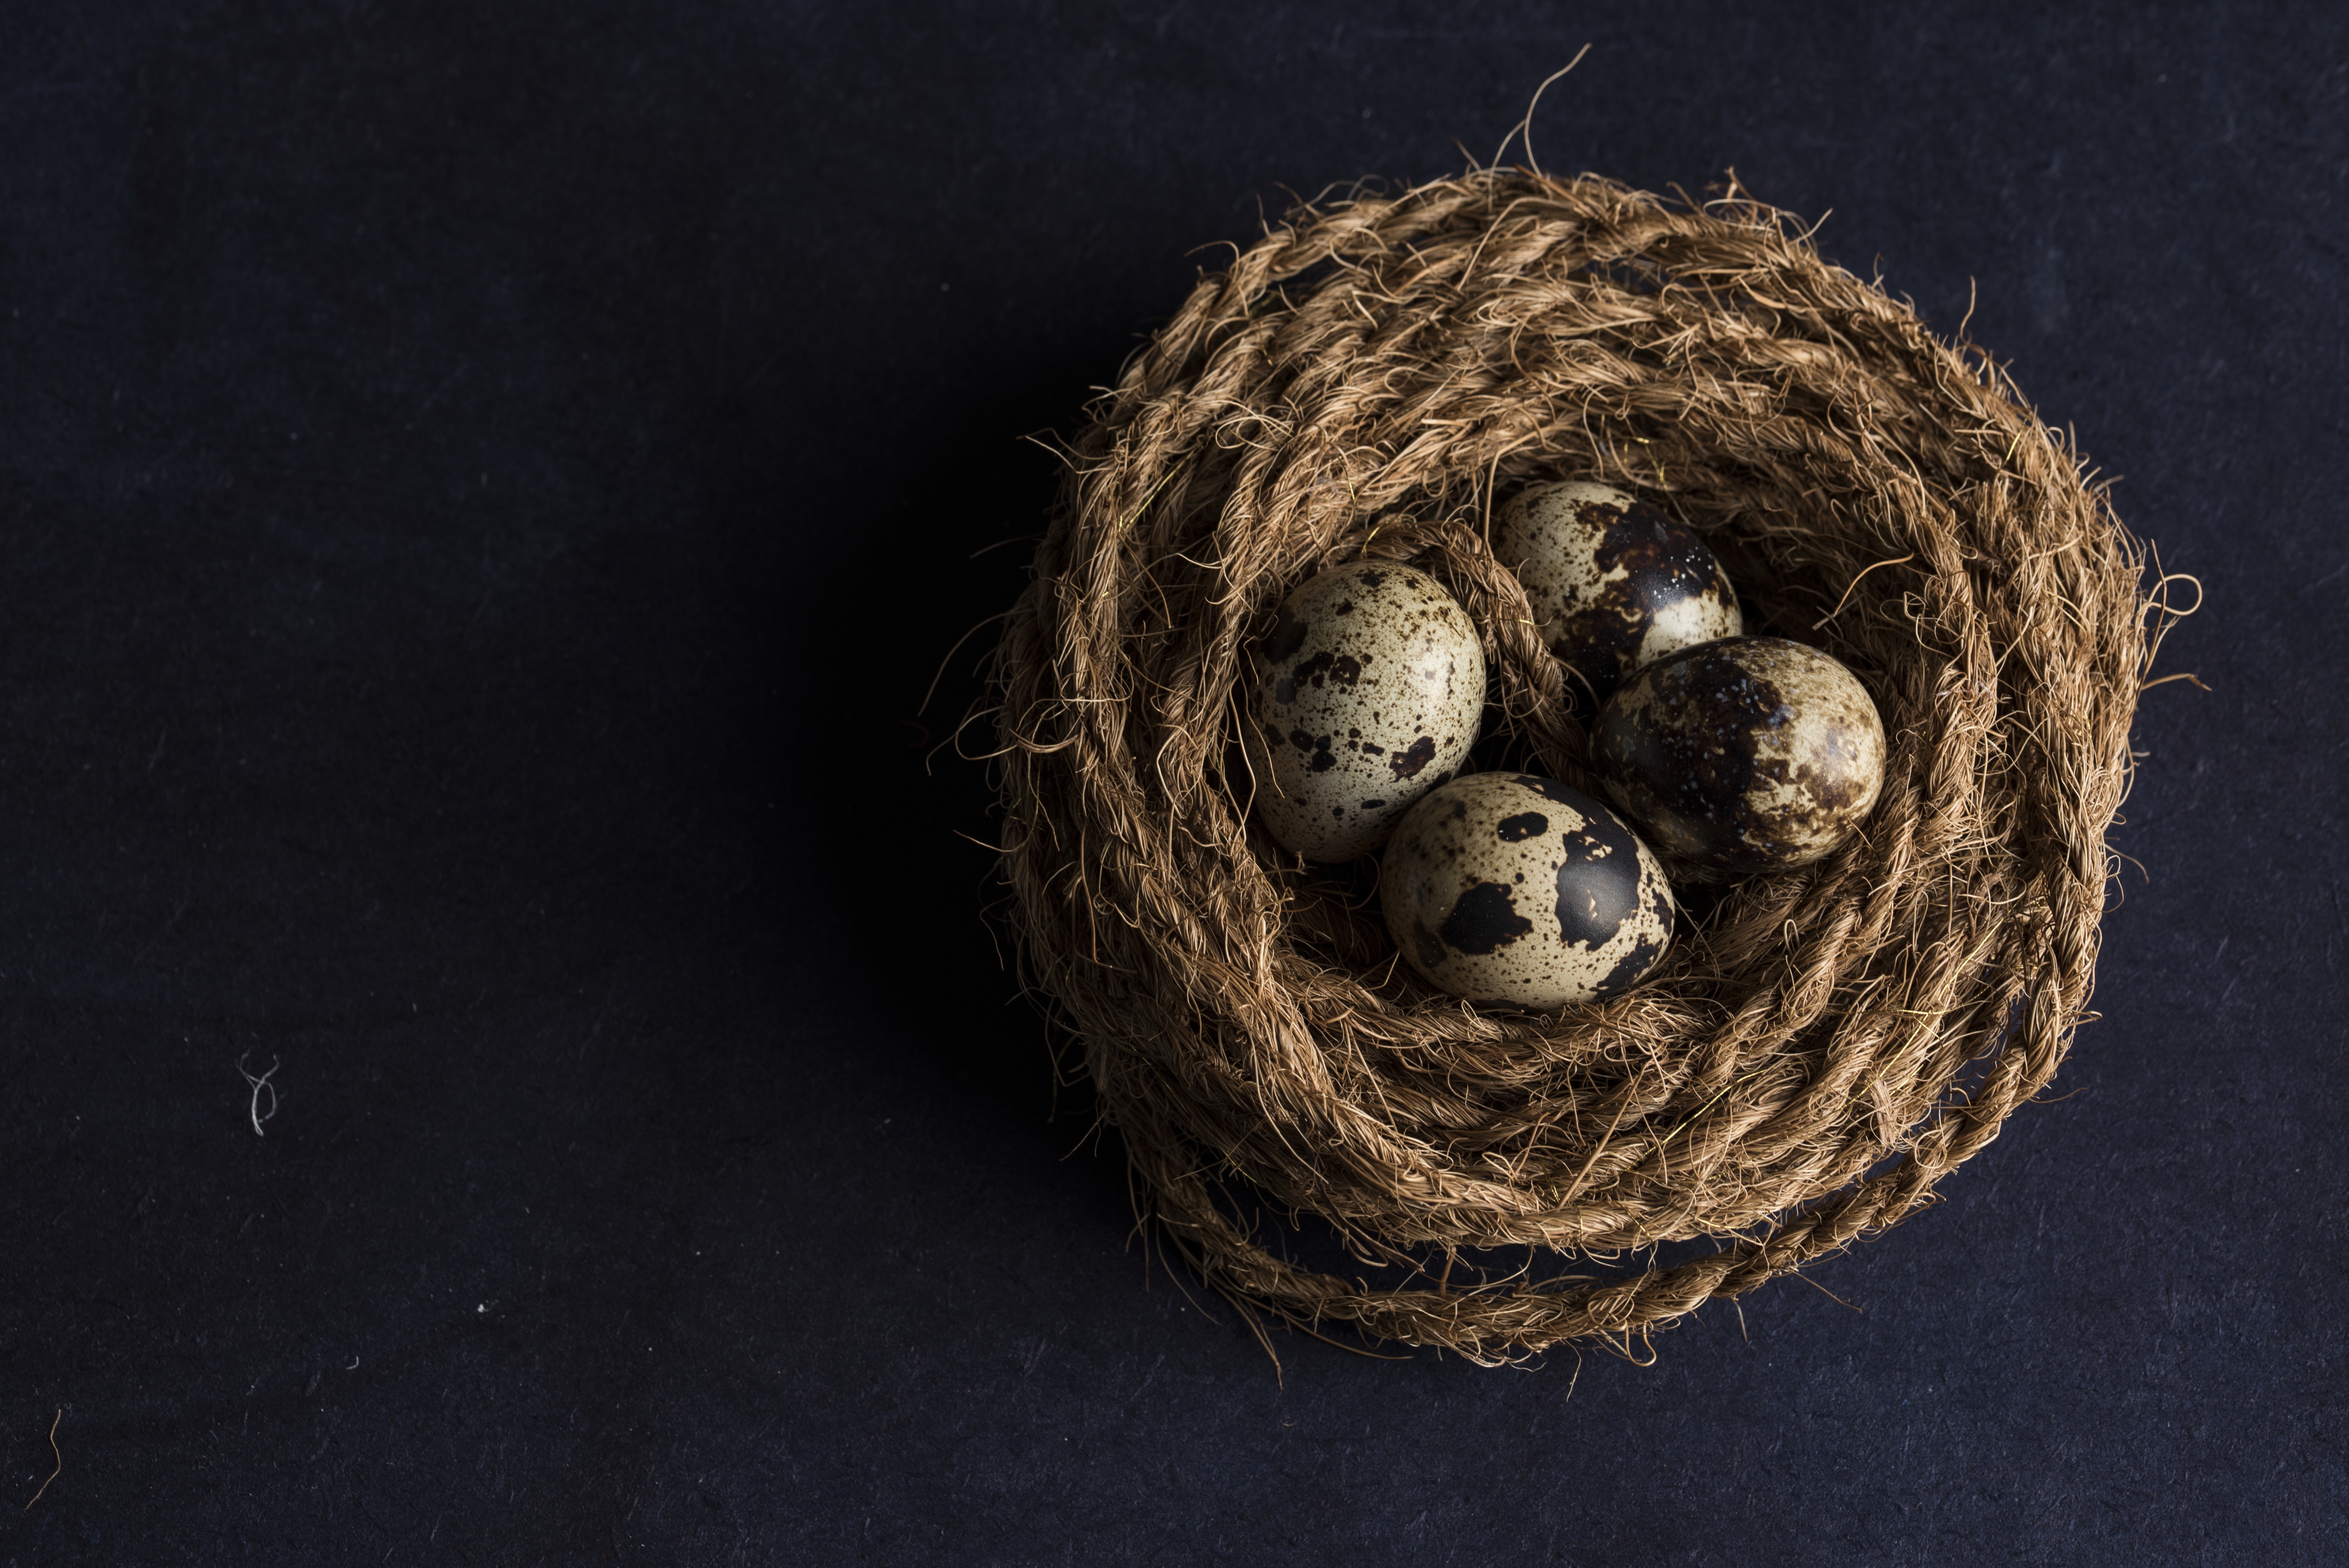
flower, darkness, close up, sculpture, drawing, head, macro photography, still life photography